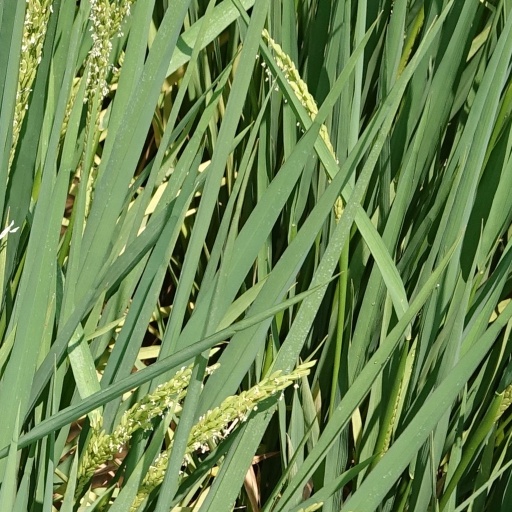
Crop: rice